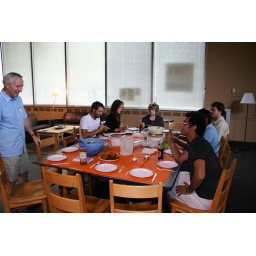
Rafik on the right, in the black shirt